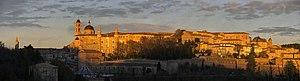
Cet article recense les sites inscrits au patrimoine mondial en Italie.
Urbino est une commune de la province de Pesaro et d'Urbino dans la région des Marches en Italie centrale.